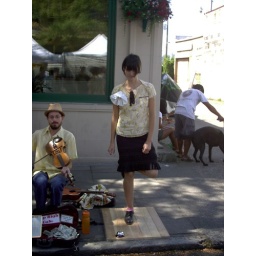
cute clogging girls bring in money